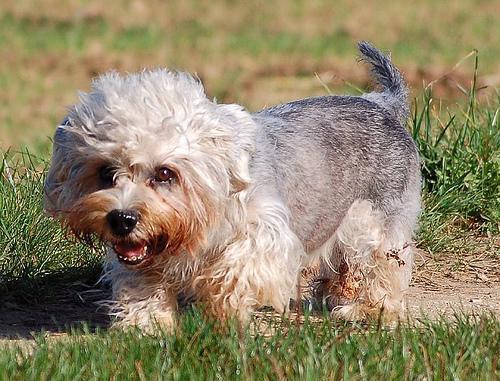
Dandie_Dinmont